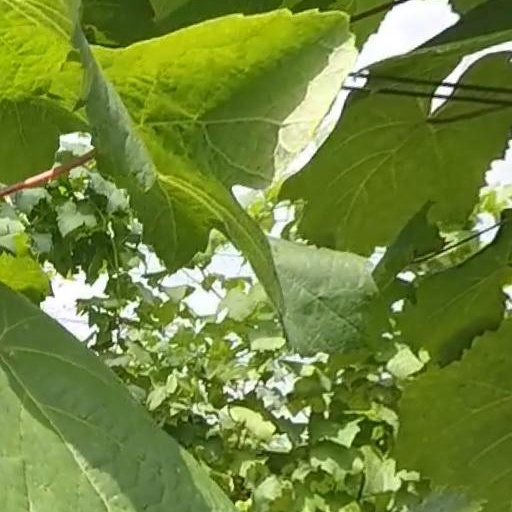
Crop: grape